Canada–Uruguay relations

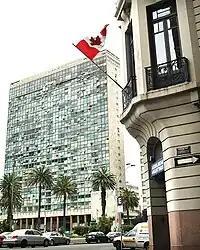
Embassy of Canada in Plaza Independencia, Montevideo.

In 2022, trade between Canada and Uruguay totaled US$256.2 million. Canada's main exports to Uruguay include: fertilizer, machinery, and mechanical appliances. Uruguay's main exports to Canada include: meat, wood, as well as nuts and fruit. In March 2018, Mercosur trade bloc ministers (which includes Uruguay) agreed to launch formal negotiations toward a comprehensive Canada-Mercosur free trade agreement (FTA). Canadian multinational companies such as BlackBerry, Scotiabank and Thomson Reuters operate in Uruguay.